Joseph Taylor (footballer, born 1996)

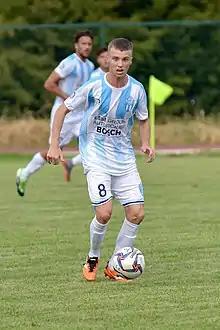

Joseph Taylor-Mountford (born 22 July 1996) is an Australian professional footballer who played for S.League club Tampines Rovers as an attacking midfielder during the 2014 FAS Season.